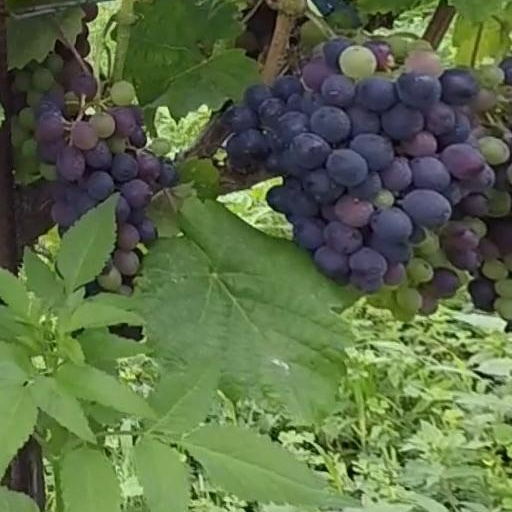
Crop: grape